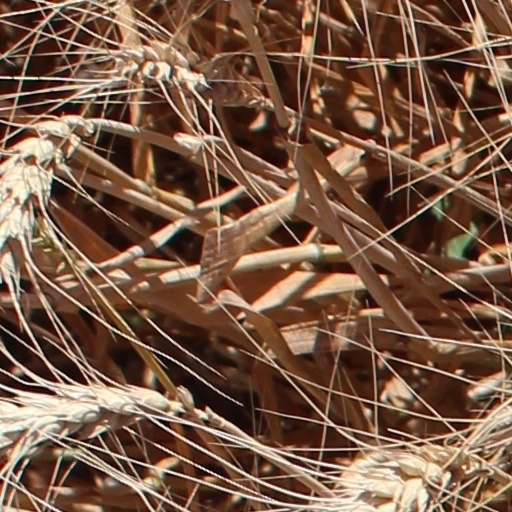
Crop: wheat